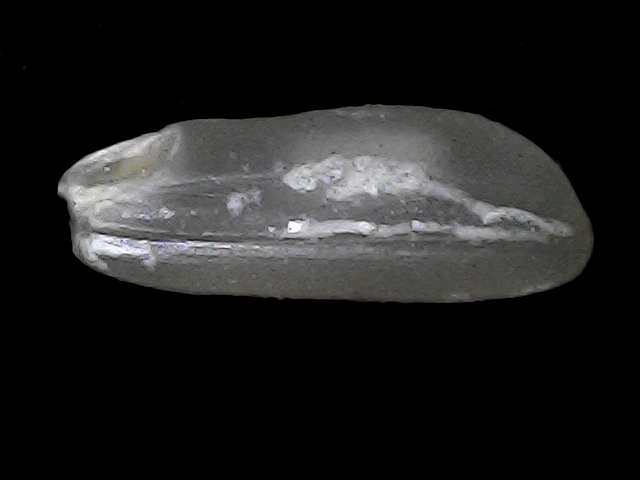
Rice variety: BD56